Geography of New Zealand

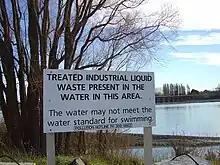
Water pollution sign on the Waimakariri River

New Zealand's geographic isolation for 80 million years and island biogeography has influenced evolution of the country's species of animals, fungi and plants. Physical isolation has not caused biological isolation, and this has resulted in a dynamic evolutionary ecology with examples of very distinctive plants and animals as well as populations of widespread species. There has been long-distance dispersal of plant life between mainland Australia and New Zealand, despite the separation. Evergreens such as the giant kauri and southern beech dominate the bush (native forests). The country also has a diverse range of birds, several of which are flightless such as the kiwi (a national symbol), the kākāpō, the takahē and the weka, and several species of penguins. Around 30 bird species are currently listed as endangered or critically endangered. Conservationists recognised that threatened bird populations could be saved on offshore islands, where, once predators were exterminated, bird life flourished again.